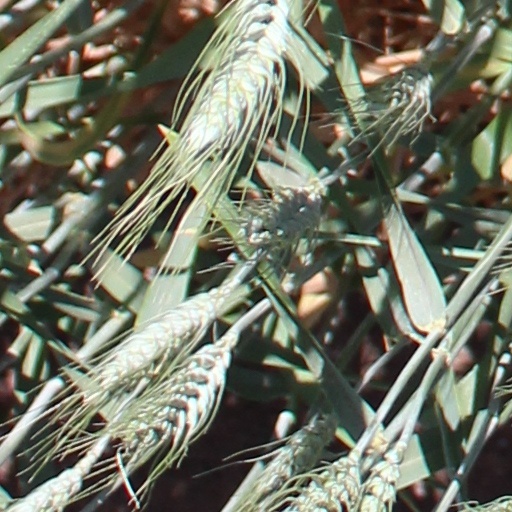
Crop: wheat